Lucy and Ricky Ricardo

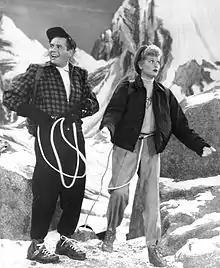
Lucy and Ricky Ricardo in the Alps on their trip to Europe in season 5, 1956

Lucy and Ricky Ricardo, also known simply as Lucy and Ricky or the Ricardos, are fictional characters from the American television sitcom "I Love Lucy", portrayed respectively by Lucille Ball and Desi Arnaz. The Ricardos also appear in "The Lucy–Desi Comedy Hour", and Lucy also appears in one episode of "The Ann Sothern Show".